Göteborgs Auktionsverk

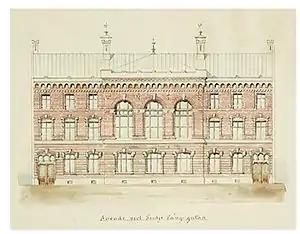
Göteborgs Auktionsverk

Göteborgs Auktionsverk is an auction house founded in 1681, when the magistrate in Gothenburg sought permission from the government to conduct the auction business. It is the world's second-oldest auction house in operation after the Stockholm Auction House founded in 1674. The auctions relate antiques, art, modern design, and crafts.